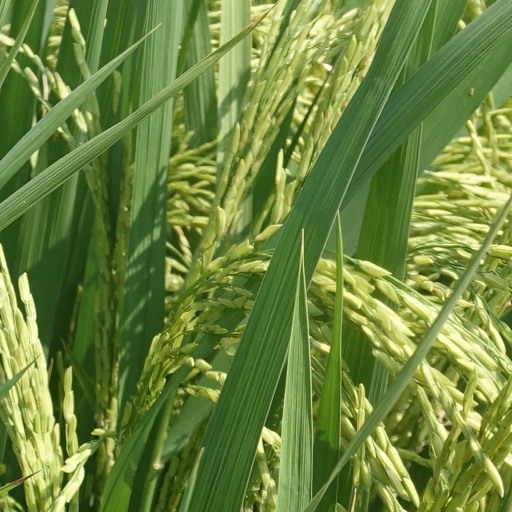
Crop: rice